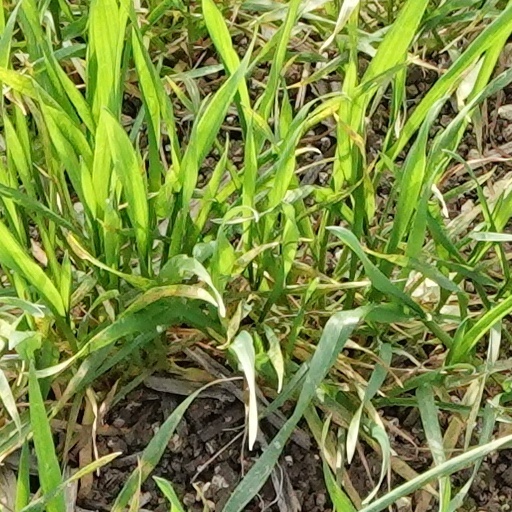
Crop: wheat